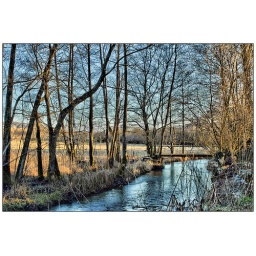
Bridge over clear water